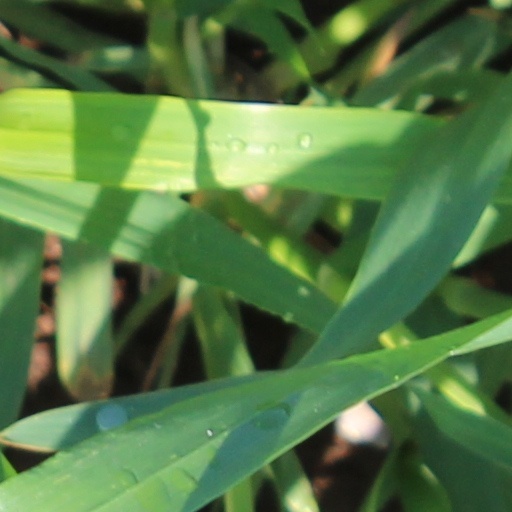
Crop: wheat